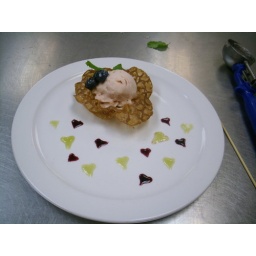
If you're wondering, the cup it's sitting in is made of caramel batter. Yet another delicious dessert.